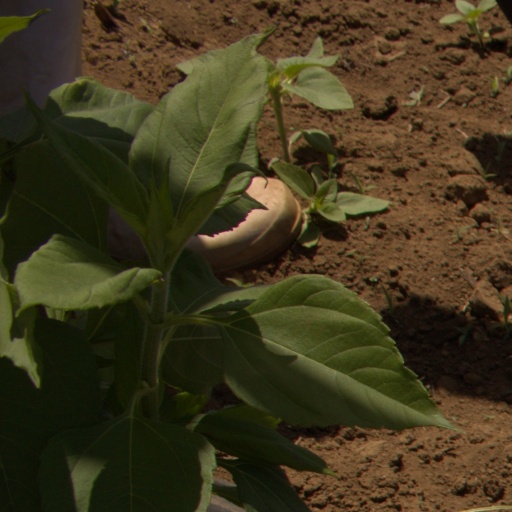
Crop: Jerusalem artichoke